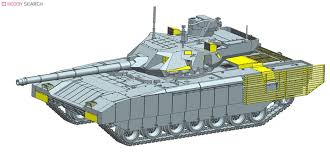
Label: Tank